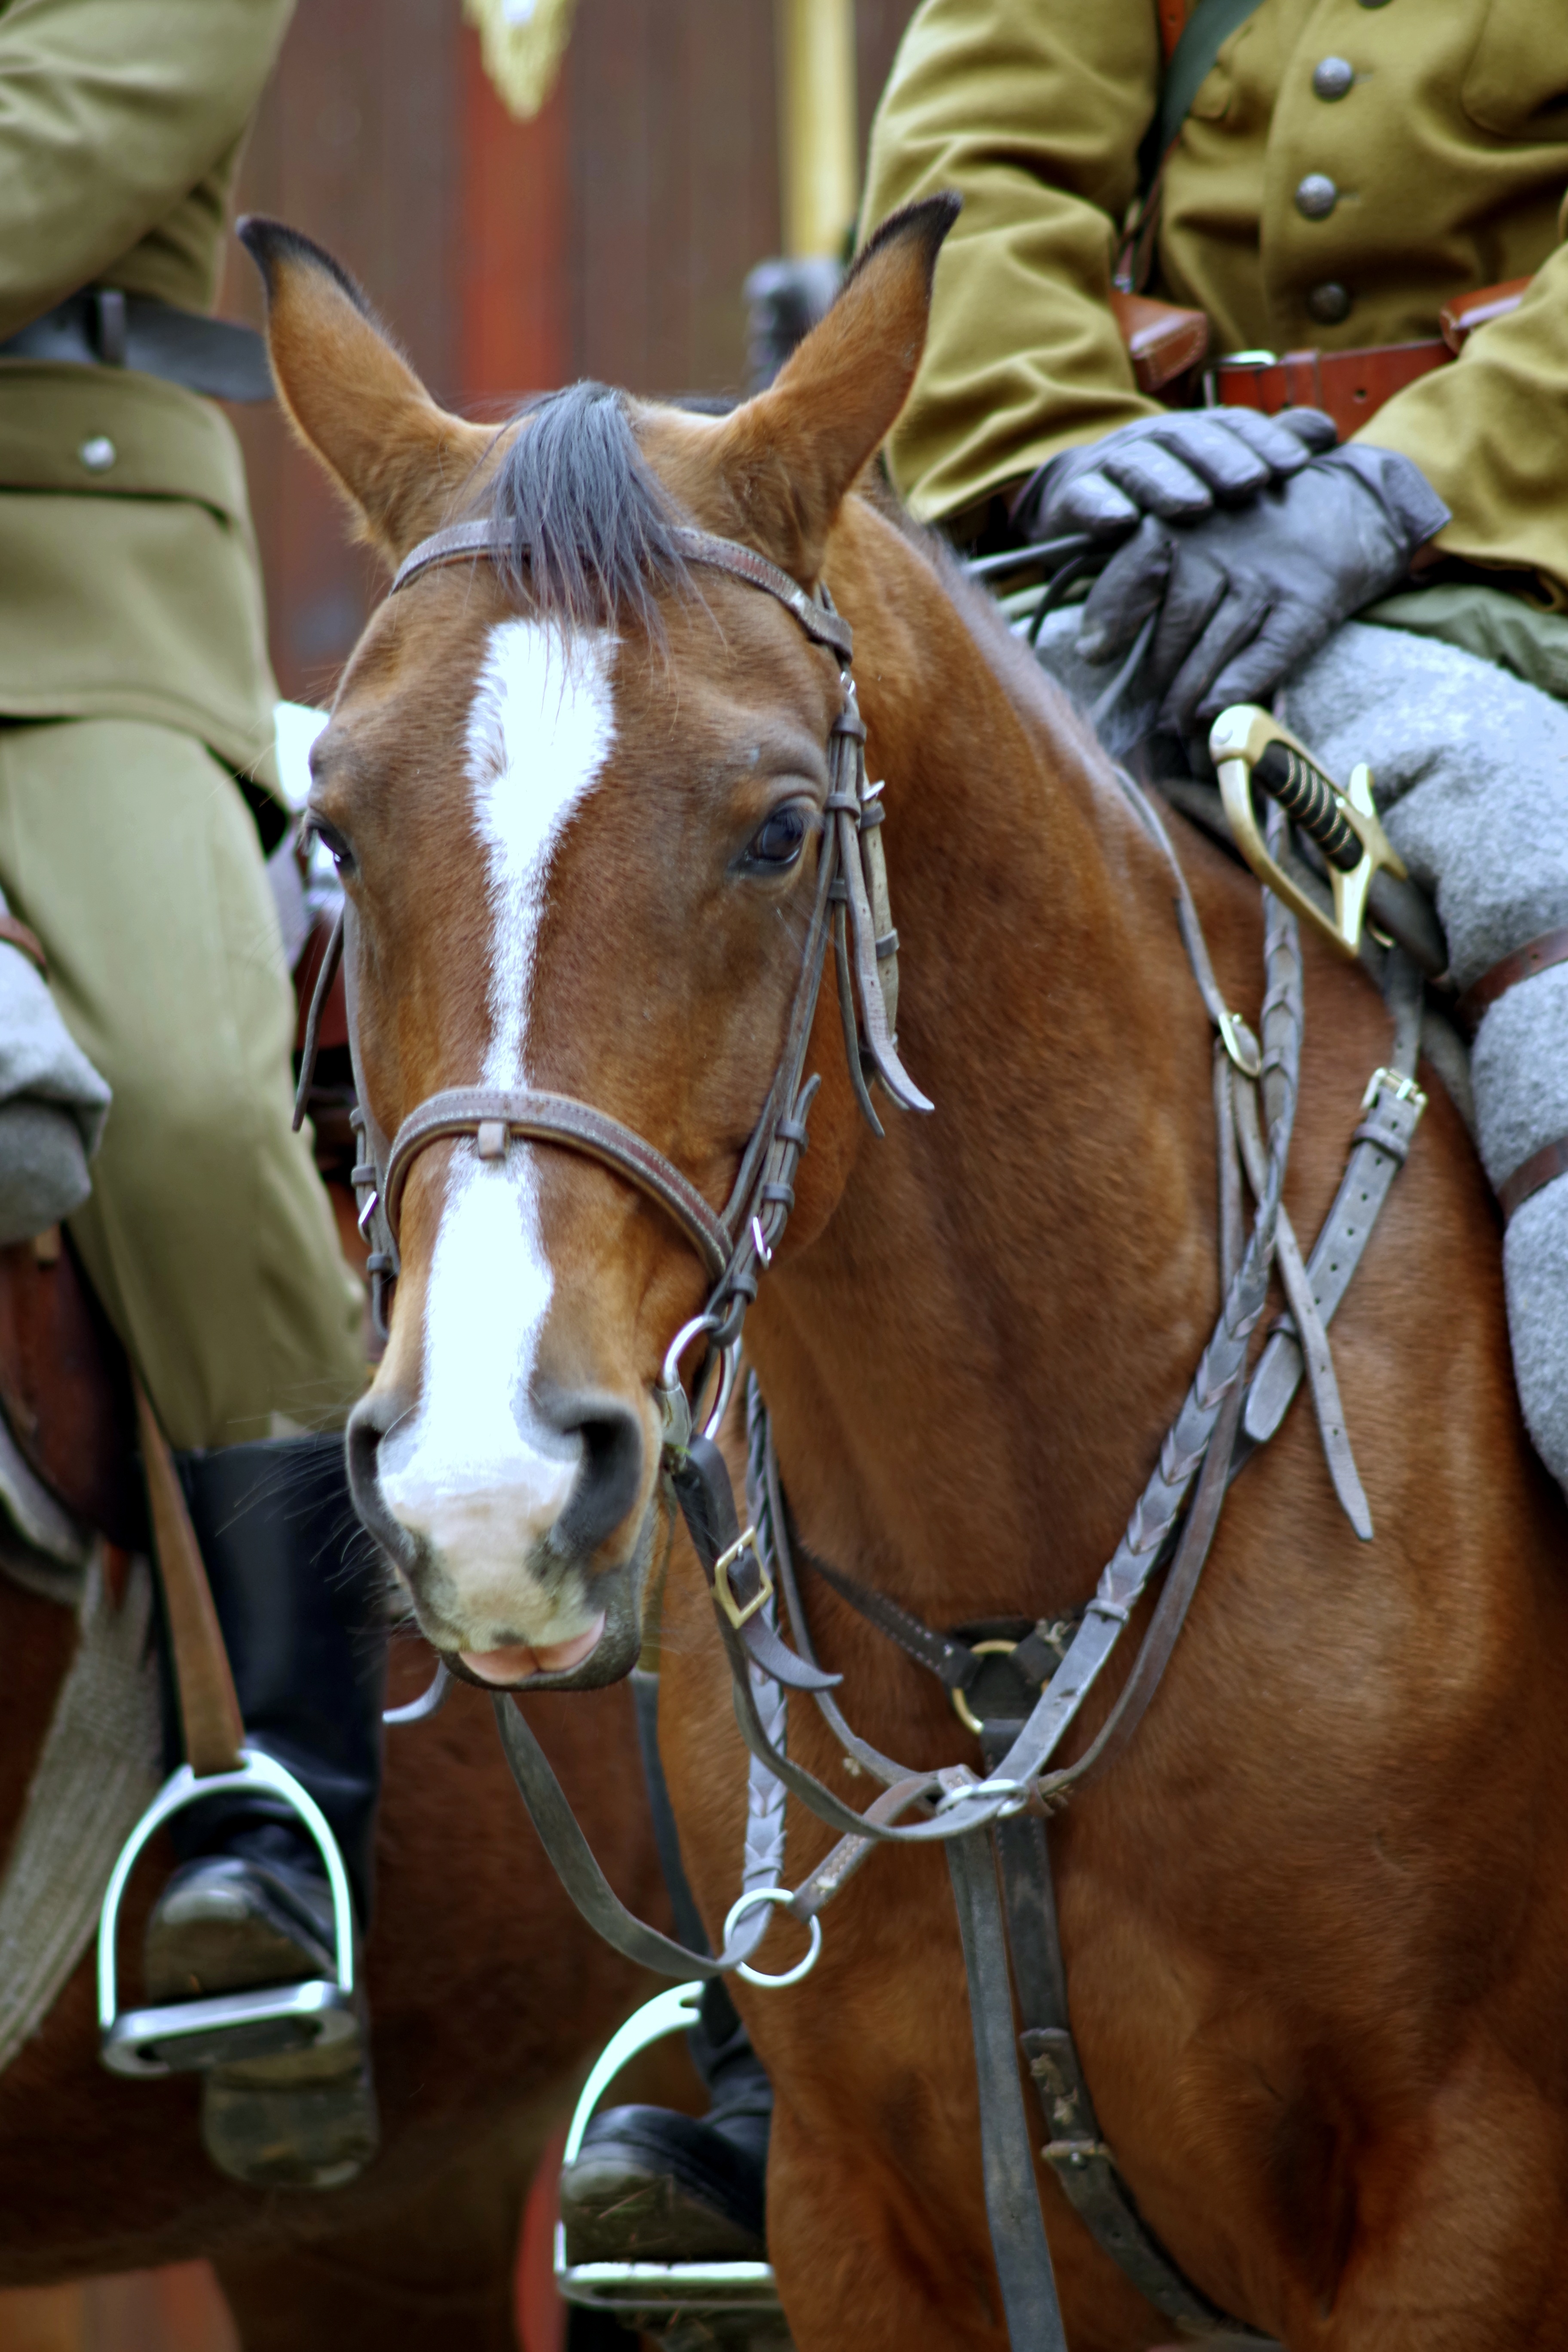
soldier, horse, brown, bay, rein, mammal, stallion, mane, bridle, horses, head, mare, uniform, history, jockey, independence, the head of the, halter, western riding, the military, cavalry, the feast of the, equestrianism, the war, pack animal, militaria, the horse, steed, the head of a horse, the army, horse like mammal, horse harness, horse tack, animal sports, equestrian sport, cavalryman, reconstruction group